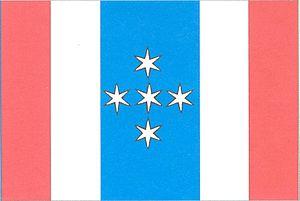
Borovník est une commune du district de Brno-Campagne, dans la région de Moravie-du-Sud, en République tchèque. Sa population s'élevait à 102 habitants en 2019.